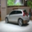
Label: automobile